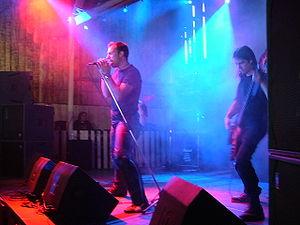
Serenity est un groupe de power metal symphonique autrichien. Formé en 2001, le groupe reste stable à partir de 2004, période durant laquelle les membres s'inspirent bien plus de metal progressif et power metal qu'à leurs débuts. Ils définissent leur genre avec des éléments de metal mélodique et symphonique. Ils s'inspirent de figures historiques comme Sir Francis Drake, Marco Polo, Galilée, Beethoven, et Napoléon. Ils comptent actuellement quatre albums studio et deux démos.